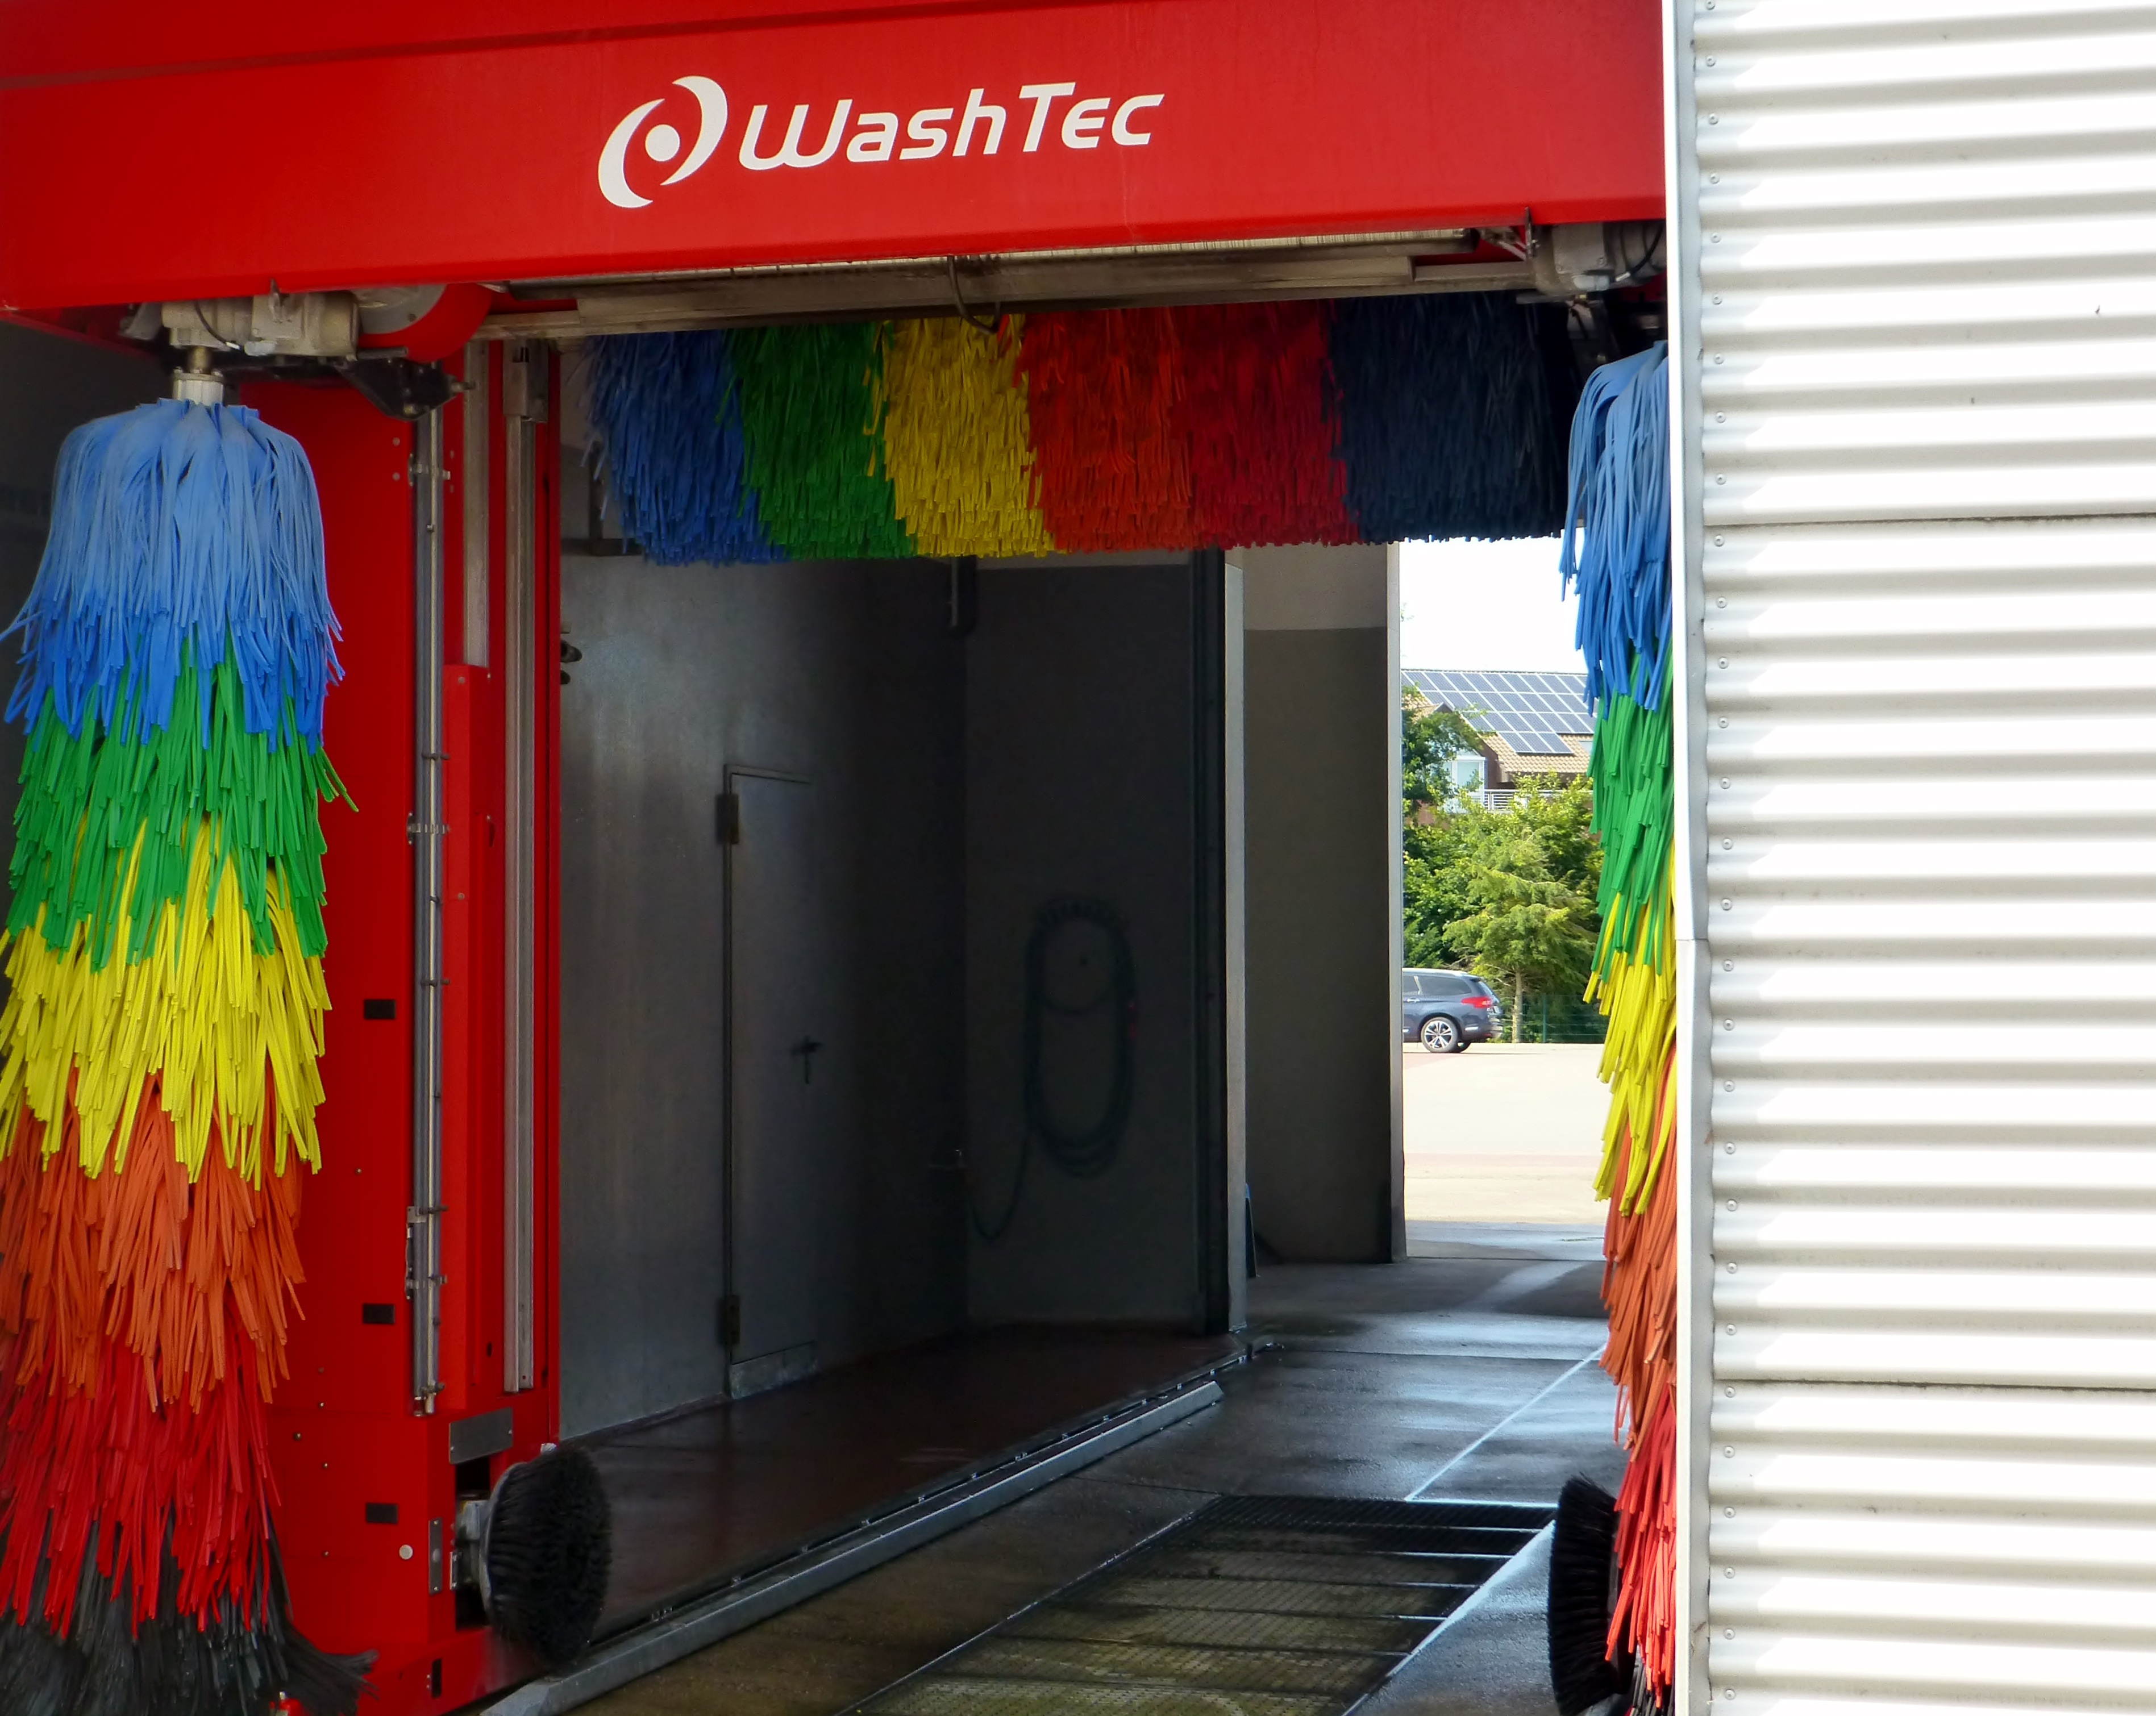
red, color, clean, wash, facade, auto, colorful, interior design, art, turn, car wash, rag, window covering, sponges